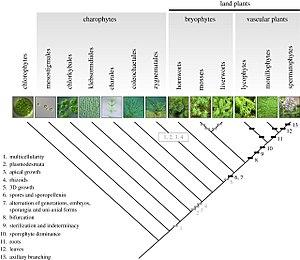
Évolution des plans d'organisation des plantes terrestres. Innovation gamétohytique (barre grise) et sporophytique (barre noire) en lien avec le développement des plans d'organisation.
Les Charophyceae sont une classe d’algues vertes de la division des Charophyta, avec un seul ordre : les Charales. Au sens phylogénique, c'est le groupe frère des Embryophyta.
Une forêt ou un massif forestier est une étendue boisée, relativement grande, constituée d'un ou plusieurs peuplements d'arbres, arbustes et arbrisseaux, et aussi d'autres plantes indigènes associées. Les définitions du terme « forêt » sont nombreuses en fonction des latitudes et des usages.
Le sporophyte est le stade de la génération du cycle de reproduction des plantes qui produit des spores, qui sont disséminées ou non.
En biologie, une spore est une cellule ou plus rarement une formation pluricellulaire reproductive. Elle constitue une des étapes du cycle de vie de nombreuses bactéries, plantes, algues, champignons, voire de certains protozoaires.
Les Embryophytes, ou super-division des Embryophyta, aussi dénommées Cormophytes ou Archégoniates, rassemblent ce qu'on appelle les plantes terrestres. Elles forment un groupe monophylétique, qui s'est développé parmi les chlorobiontes durant l'ère du Paléozoïque et s'est adapté avec succès à la vie sur la terre ferme, qu'elles ont progressivement colonisée, la sortie des eaux étant d'abord le fait des bryophytes avec leur gamétophyte aérien et durable. Ce terme de plantes terrestres n'interdit pas que certaines d'entre elles se soient par la suite adaptées aux milieux aquatiques ou que leur fécondation reste en milieu aquatique.
Dans l'histoire évolutive du vivant, la sortie des eaux, appelée aussi conquête des continents, conquête des terres ou terrestrialisation, correspond à l'adaptation progressive, au cours de l'Archéen par les bactéries et au cours du paléozoïque, par la flore puis la faune jusque-là essentiellement marines, à un mode de vie terrestre. L'extinction de l'Ordovicien-Silurien et du Dévonien sont notamment marquées par d'importantes crises biologiques qui appauvrissent la vie marine et favorisent la conquête des terres émergées par les plantes chlorophylliennes et plusieurs grands groupes animaux, essentiellement les mollusques, les arthropodes et les vertébrés. Cette conquête par les premières formes végétales aurait eu lieu au Cambrien il y a environ entre 500 Ma, par les premiers végétaux vasculaires à la limite Ordovicien-Silurien, et par les formes animales terrestres — arthropodes, vertébrés entre autres — vers 430 Ma. De très nombreuses adaptations sont développées, autant par les végétaux que par les animaux, le passage de la vie aquatique à la vie terrestre et à la respiration aérienne représentant un saut macroévolutif majeur dans l'histoire du vivant.
Les bryophytes sont des plantes terrestres thalloïdes ou feuillées non vascularisées. Parmi les plantes actuelles, les bryophytes terrestres et les bryophytes aquatiques sont celles qui ont conservé le plus de caractères des premières plantes ayant colonisé la terre ferme. Les ancêtres de toutes les plantes terrestres, donc des bryophytes, sont des algues vertes charophycées.
La classe des Coleochaetophyceae, du grec Koleos : gaine et chaite : soie, sont de petites algues, phylogénétiquement proches des Embryophytes.
En botanique, la ramification est, avec la croissance en longueur et en épaisseur, un des processus qui permettent aux plantes, organismes adaptés à leur mode de vie fixée, de s'agrandir et d'optimiser les surfaces d'échanges avec le milieu extérieur, caractéristiques de leur stratégie d'exploitation des ressources. La division des axes en plusieurs organes juvéniles aériens et souterrains participe à l'architecture et au port des plantes.
La sporopollénine est un biopolymère naturel constituant principal de l'exine des pollens et des spores. Ce matériau, de nature lipidique, dont la composition exacte reste encore inconnue, fut d'abord découvert dans la paroi externe des spores et nommée sporine, tandis que celle présente dans la coque du pollen fut nommée pollénine. Par la suite, sporine et pollénine, s'avérant identiques, furent simplement regroupées sous l'appellation sporopollénine. Ce matériau fut ensuite retrouvé dans les parois d'algues unicellulaires.
L'alternance de générations est une caractéristique du cycle de vie des plantes. Une génération est un stade de développement multicellulaire issu d’un stade cellulaire et produisant un stade cellulaire. La génération produisant des gamètes est le gamétophyte, et la génération produisant des spores est le sporophyte. De façon générale, un gamétophyte alterne avec un sporophyte. À maturité, le sporophyte produit des spores.
Le gamétophyte est, chez les végétaux, la génération du cycle de vie qui produit les gamètes. En d'autres termes, c'est l'individu issu d'une spore et produisant des gamètes.